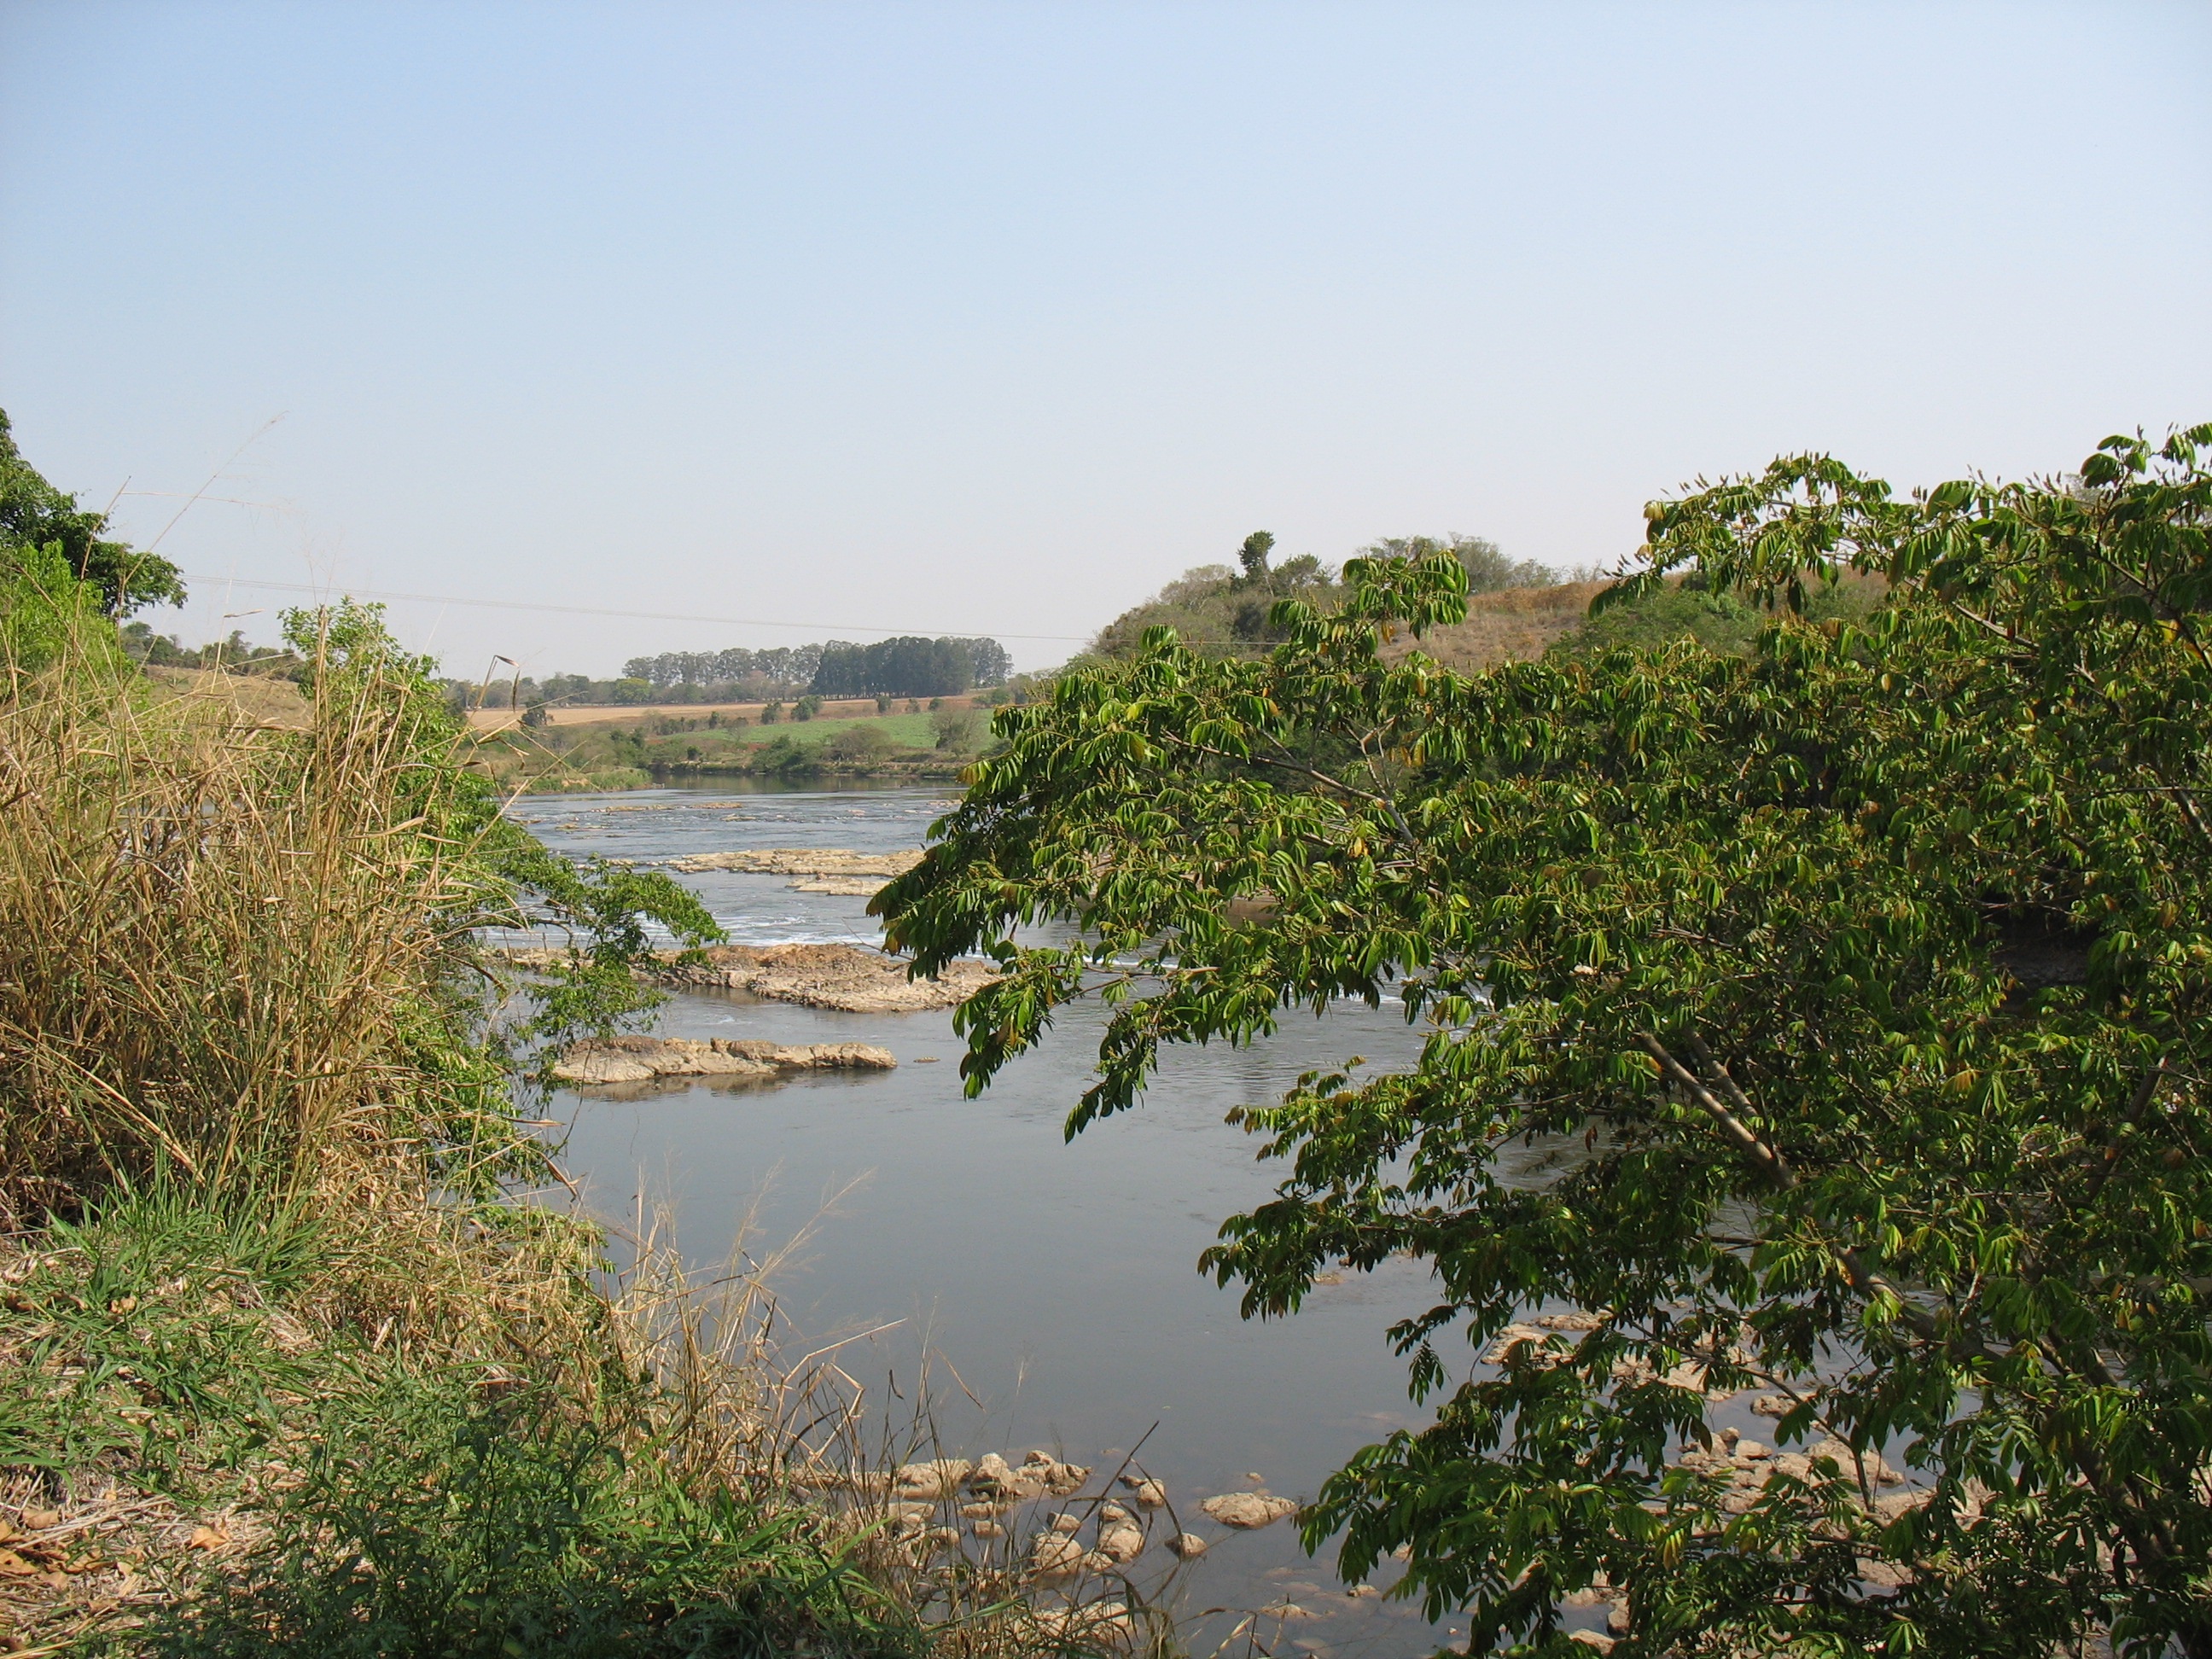
landscape, sea, coast, tree, water, marsh, shore, river, jungle, bay, reservoir, waterway, body of water, wetland, brazil, habitat, ecosystem, rural area, natural environment, river groupie, groupie